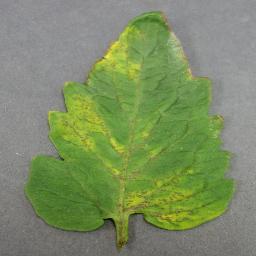
Label: Tomato___Tomato_Yellow_Leaf_Curl_Virus